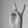
ASL letter: V